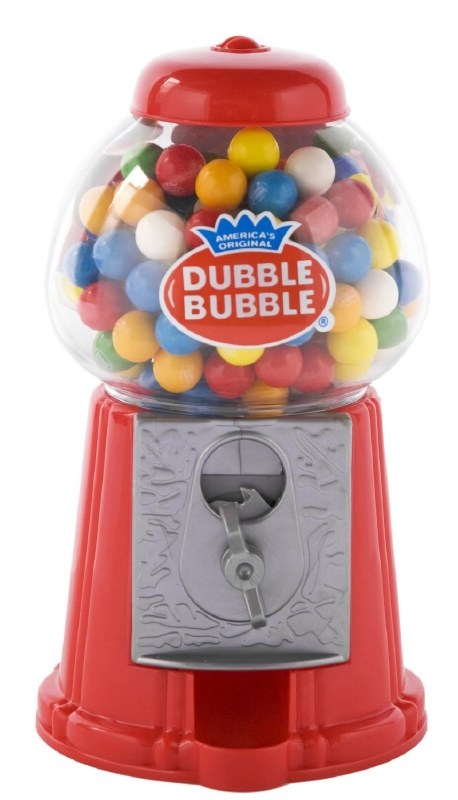
Machine à gomme
Brand: Gladius
Category: Home & Garden > Kitchen & Dining > Kitchen Tools & Utensils > Sugar Dispensers